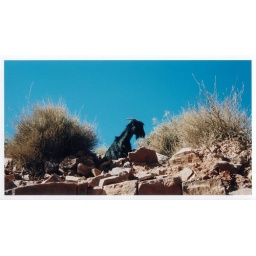
a goat in the atlas mountains, there were people in the mountain with lovely colourful clothes. We gave them some bananas